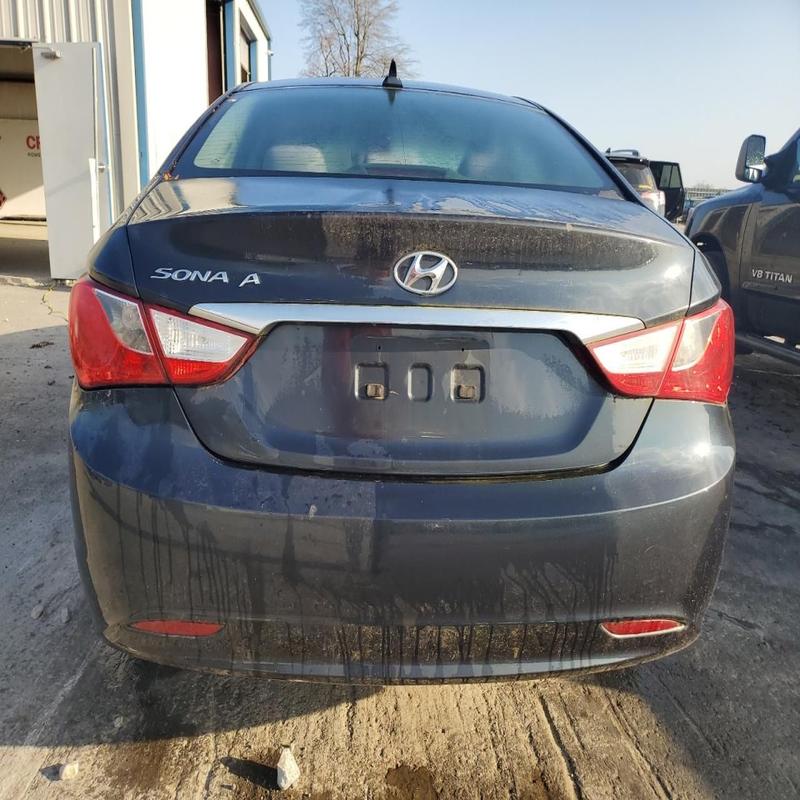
Aucun dommage détecté.
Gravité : aucun